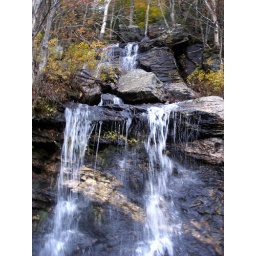
I'm so glad Mike stopped the car in the middle of the road so I could get this pic!!!